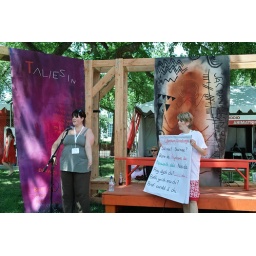
ISO100, auto white balance 0 on colorwheel, processed in SPP3.5.1 standard mode on all